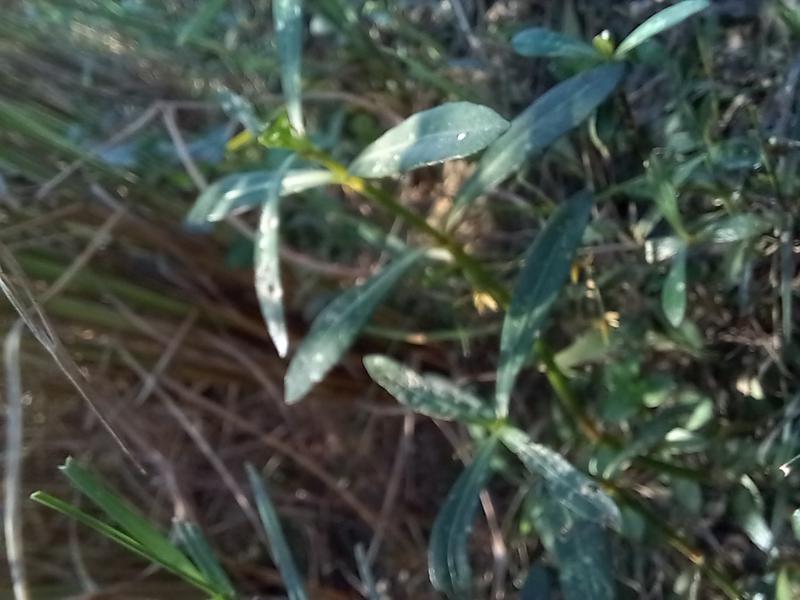
Weed species: Alternanthera philoxeroide